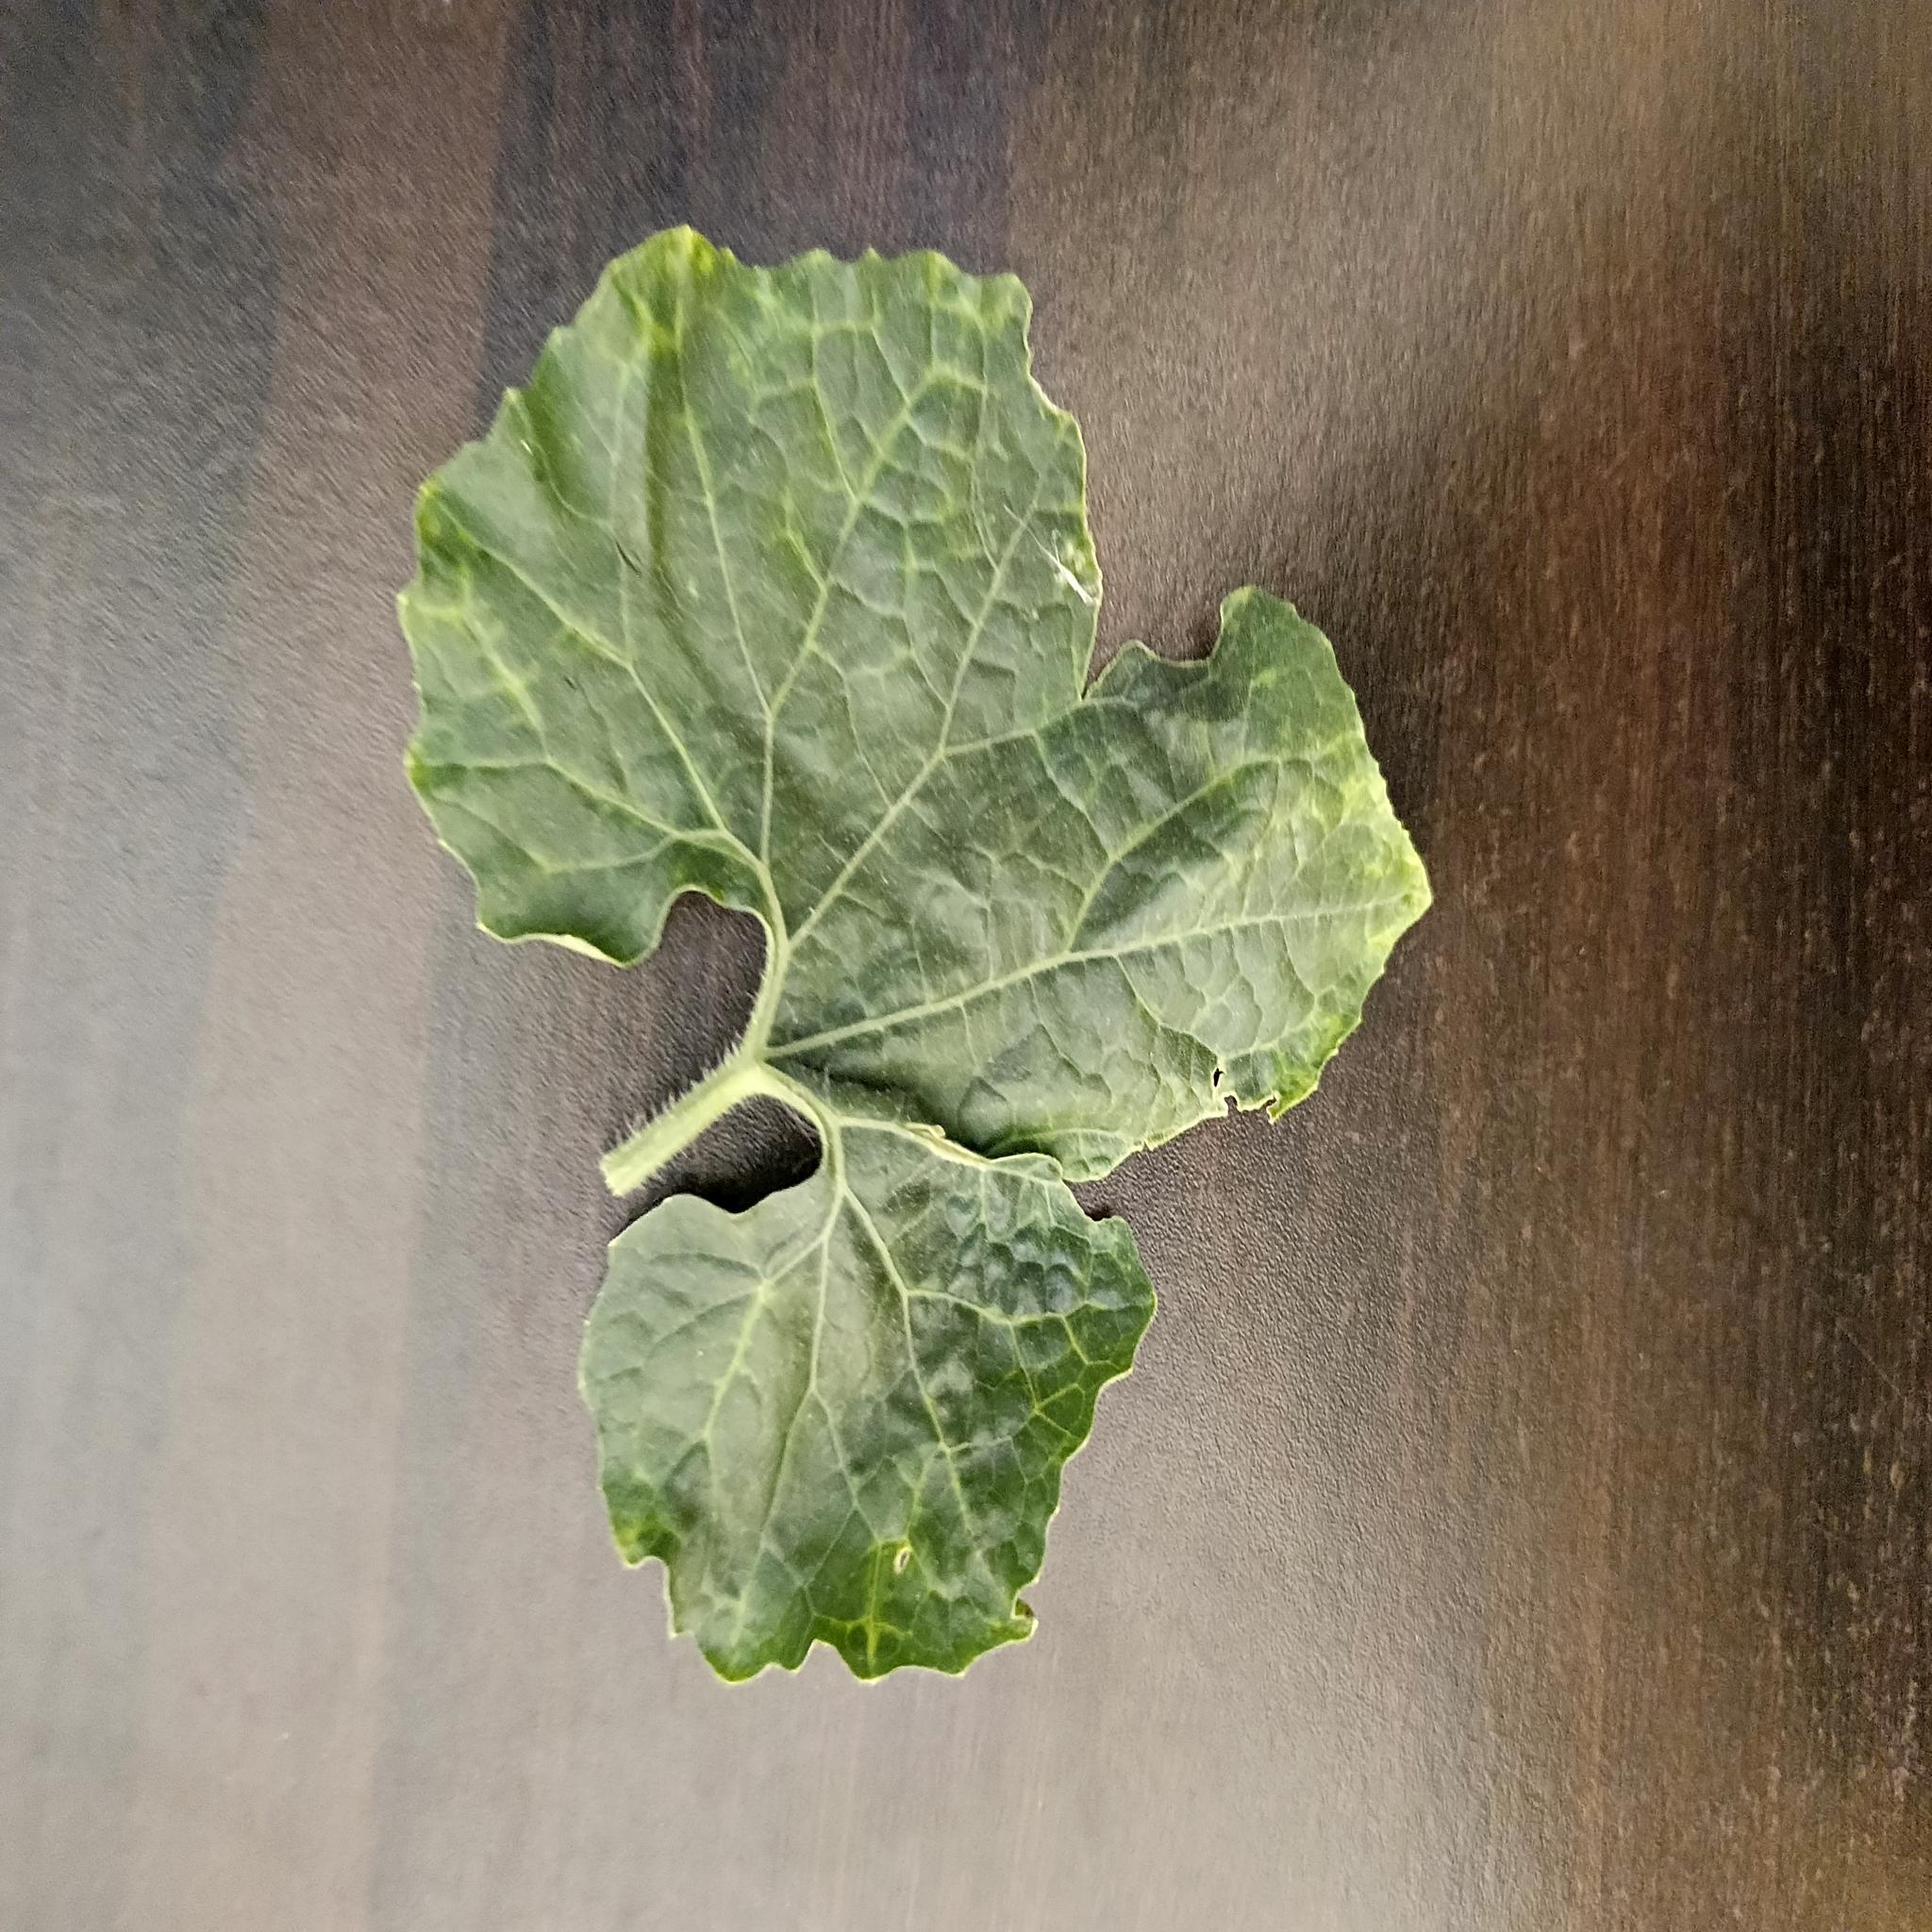
Label: Leaf curl